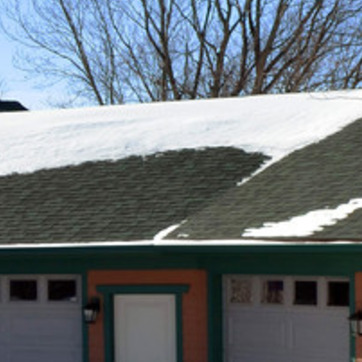
Material: other